Report to the American People on Civil Rights

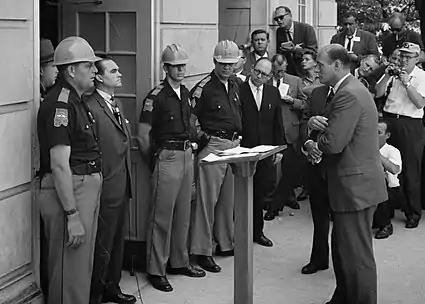
Governor George Wallace (left) facing off with Deputy Attorney General Nicholas Katzenbach (right) at the University of Alabama

On June 11, Governor Wallace stood in the doorway of Foster Auditorium at the University of Alabama to prevent the black students from registering for classes. Shortly after noon, Kennedy, unsure of what Wallace would do, requested for the Big Three television networks (ABC, CBS, NBC) to clear time to broadcast a statement at 8:00 p.m. White House Press Secretary Pierre Salinger fulfilled the task, in the process alerting the two largest national wire services, the Associated Press and United Press International. Less than three hours after the standoff began, Wallace yielded to Deputy Attorney General Nicholas Katzenbach and National Guard General Henry V. Graham. Kennedy and his staff watched the situation resolve on television in the White House afterwards. Sorensen figured that with the confrontation over, no speech would be given. However, Kennedy thought that the moment was opportune to educate the public on civil rights and follow through with appropriate legislation. Turning his chair towards Sorensen, Kennedy said, "We better give that civil rights speech tonight." That was over the objection of O'Brien, who thought that a speech would galvanize southern opposition and stall Kennedy's legislative agenda. Deputy Attorney General Burke Marshall said of Robert Kennedy's influence on the decision, "He urged it, he felt it, he understood it, and he prevailed. I don't think there was anybody in the Cabinet—except the President himself—who felt that way on these issues, and the President got it from his brother." Historian Carl Brauer argued that the most important factor in Kennedy's choice was his own perception of his reputation and goal to be viewed as a decisive leader, which had been compromised by the events in Birmingham.